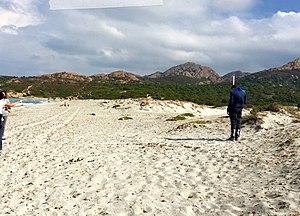
Domaine dunaire de la plage de l'Ostriconi
La Corse est connue pour sa topographie insulaire accidentée, avec une chaîne de montagne marquée la traversant du nord au sud. De ce fait, le climat que l'on retrouve sur l'île présente des caractéristiques très atypiques, ce qui créé de nombreux micro-climats entre chaque micro-région. Ainsi, l'étagement de la végétation dépend principalement des climats régnants le long des reliefs, c’est-à-dire de façon altitudinale, telle que la température, les précipitations, le rayonnement solaire mais aussi des conditions florales. Sept étagements de végétation sont ainsi présents sur l'Île de Beauté.
Vallée de l'Ostriconi est le nom du site naturel classé sur la commune de Palasca.